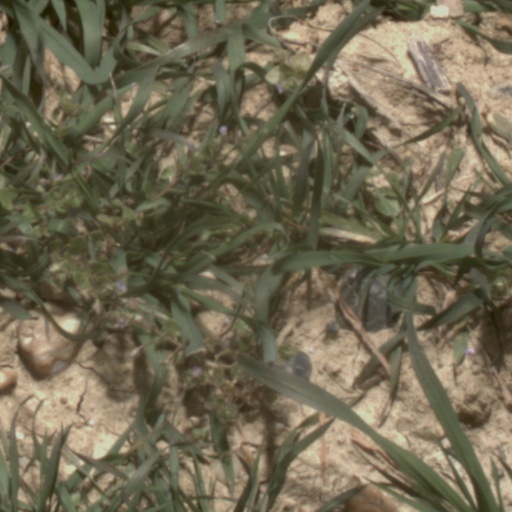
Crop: wheat